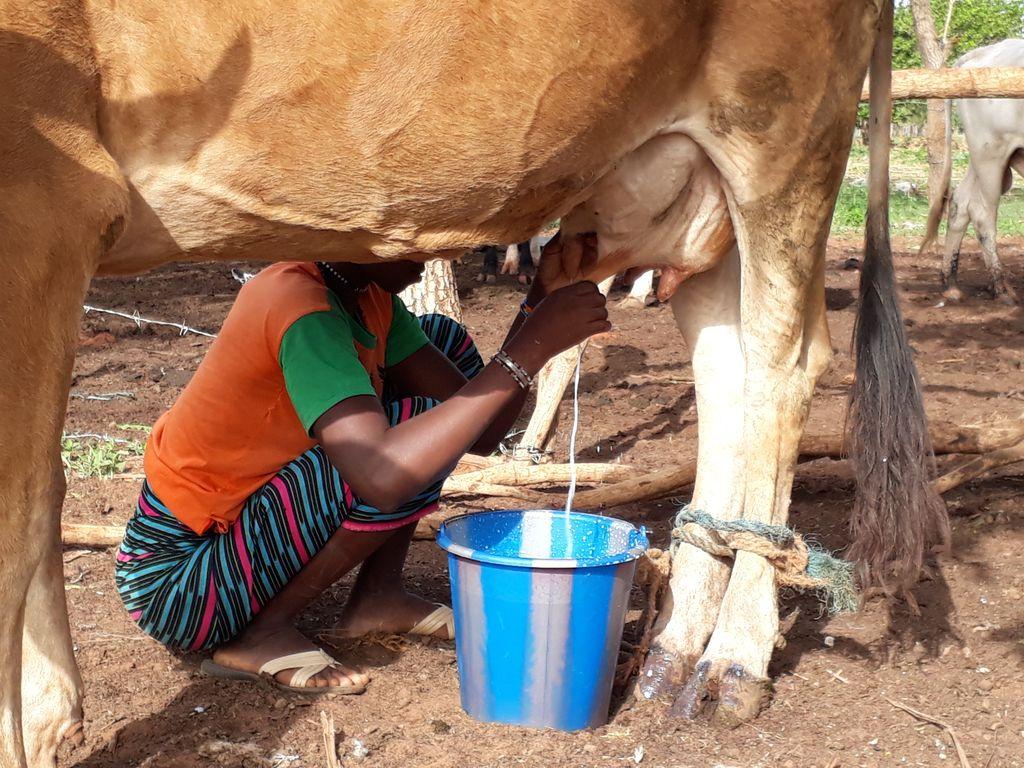
Hapa ni shambani, kuna mwanadada anaonekana akikamua ng'ombe, mwanadada huyu amefunga ng'ombe huyu miguu, ili aweze kumiamua ili ng'ombe asieze kumpiga teke, mwanadada huyu ameinama anapokamua ng'ombe huyu, mwanadada huyu anakamua maziwa haya kwenye ndoo ya rangi ya buluu.